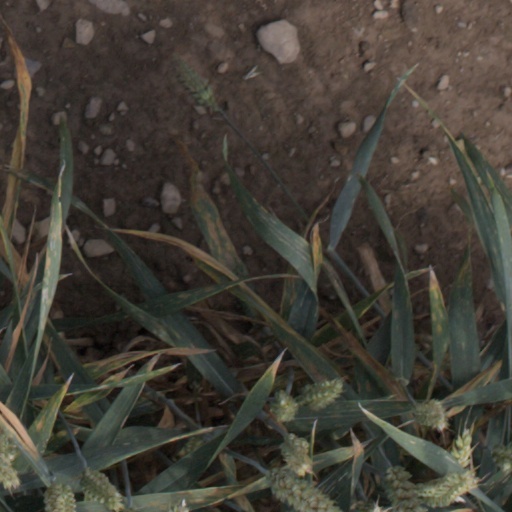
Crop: wheat